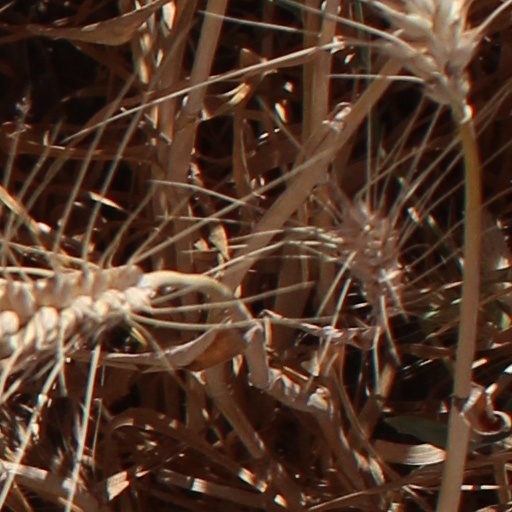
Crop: wheat